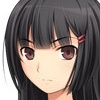
Portrait style: Anime Portrait